Hans Spaan

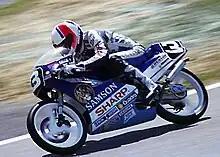
Spaan at the 1989 Japanese Grand Prix.

Hans Spaan (born 24 December 1958, in Castricum) is a Dutch former Grand Prix motorcycle road racer from the Netherlands. He had his best year in 1989 when he won four races and finished the season in second place behind Àlex Crivillé in the 125cc world championship, and in 1990 when he won five races and finished again in second place in the 125 class, this time to Loris Capirossi.